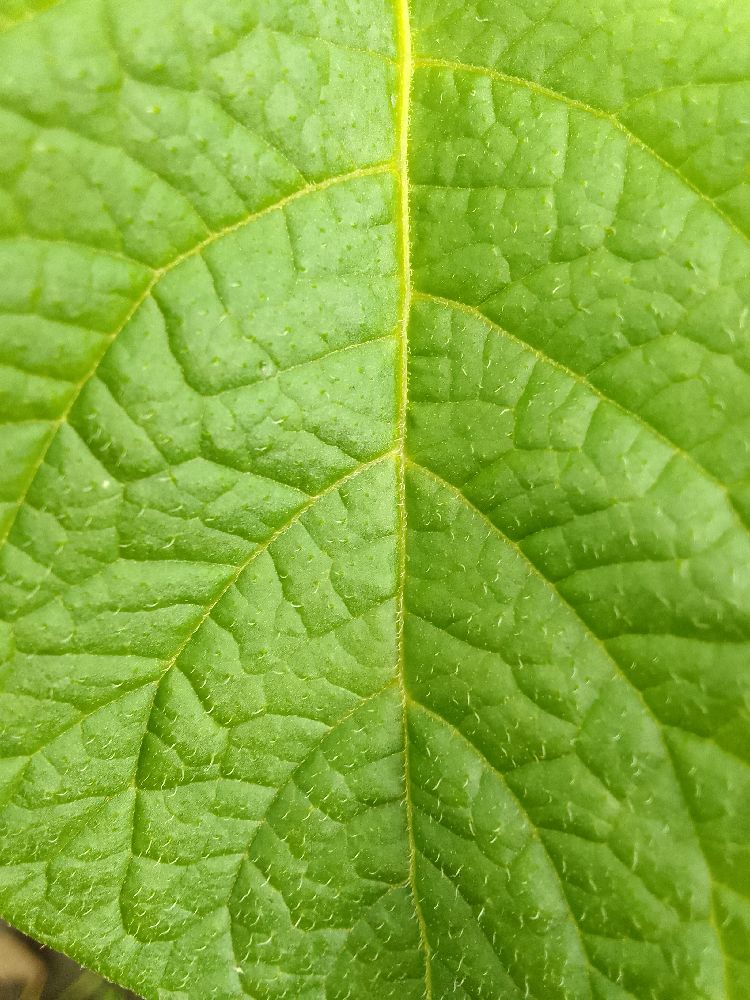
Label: Healthy